The Duke of Wellington at Pau, France

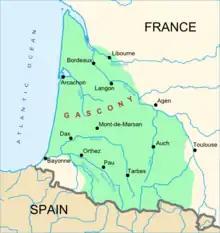
Southwest France, where the Battle of Orthez continued directly north up towards the Adour, with the final Peninsular campaign following the Adour to Tarbes, before ending with the battle of Toulouse.

The legend of the Duke of Wellington at Pau, France, first appeared in a 1907 publication coinciding with the 65th anniversary of the founding of the Pau Hunt, and quickly developed into a tale about the origins of Fox hunting in Béarn. After the Peninsular War, Wellington spent just one night at Pau, May 18, 1814, stopping on the route from Toulouse to Madrid. The tale of a more lengthy and marked presence developed 90 years later as a prank that regular winter colonists played on newcomers. The tale found its way into touristic marketing publications, memoires and academic publications during challenging times. Despite contradictory historical evidence, it has developed into Bearnese folklore. Worldwide, is difficult to find any 21st century historical passage about the 19th century "English" tourist colony at Pau that does not present this legend.